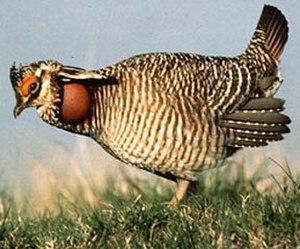
Le Tétras pâle est une espèce d'oiseau qui appartenait à l'ancienne famille des Tetraonidae, et qui appartient désormais à celle des Phasianidae.